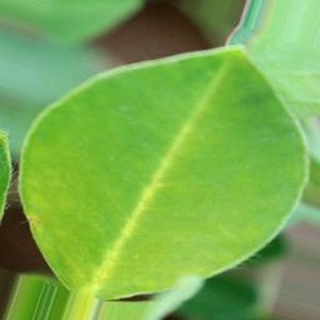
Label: healthy_groundnut